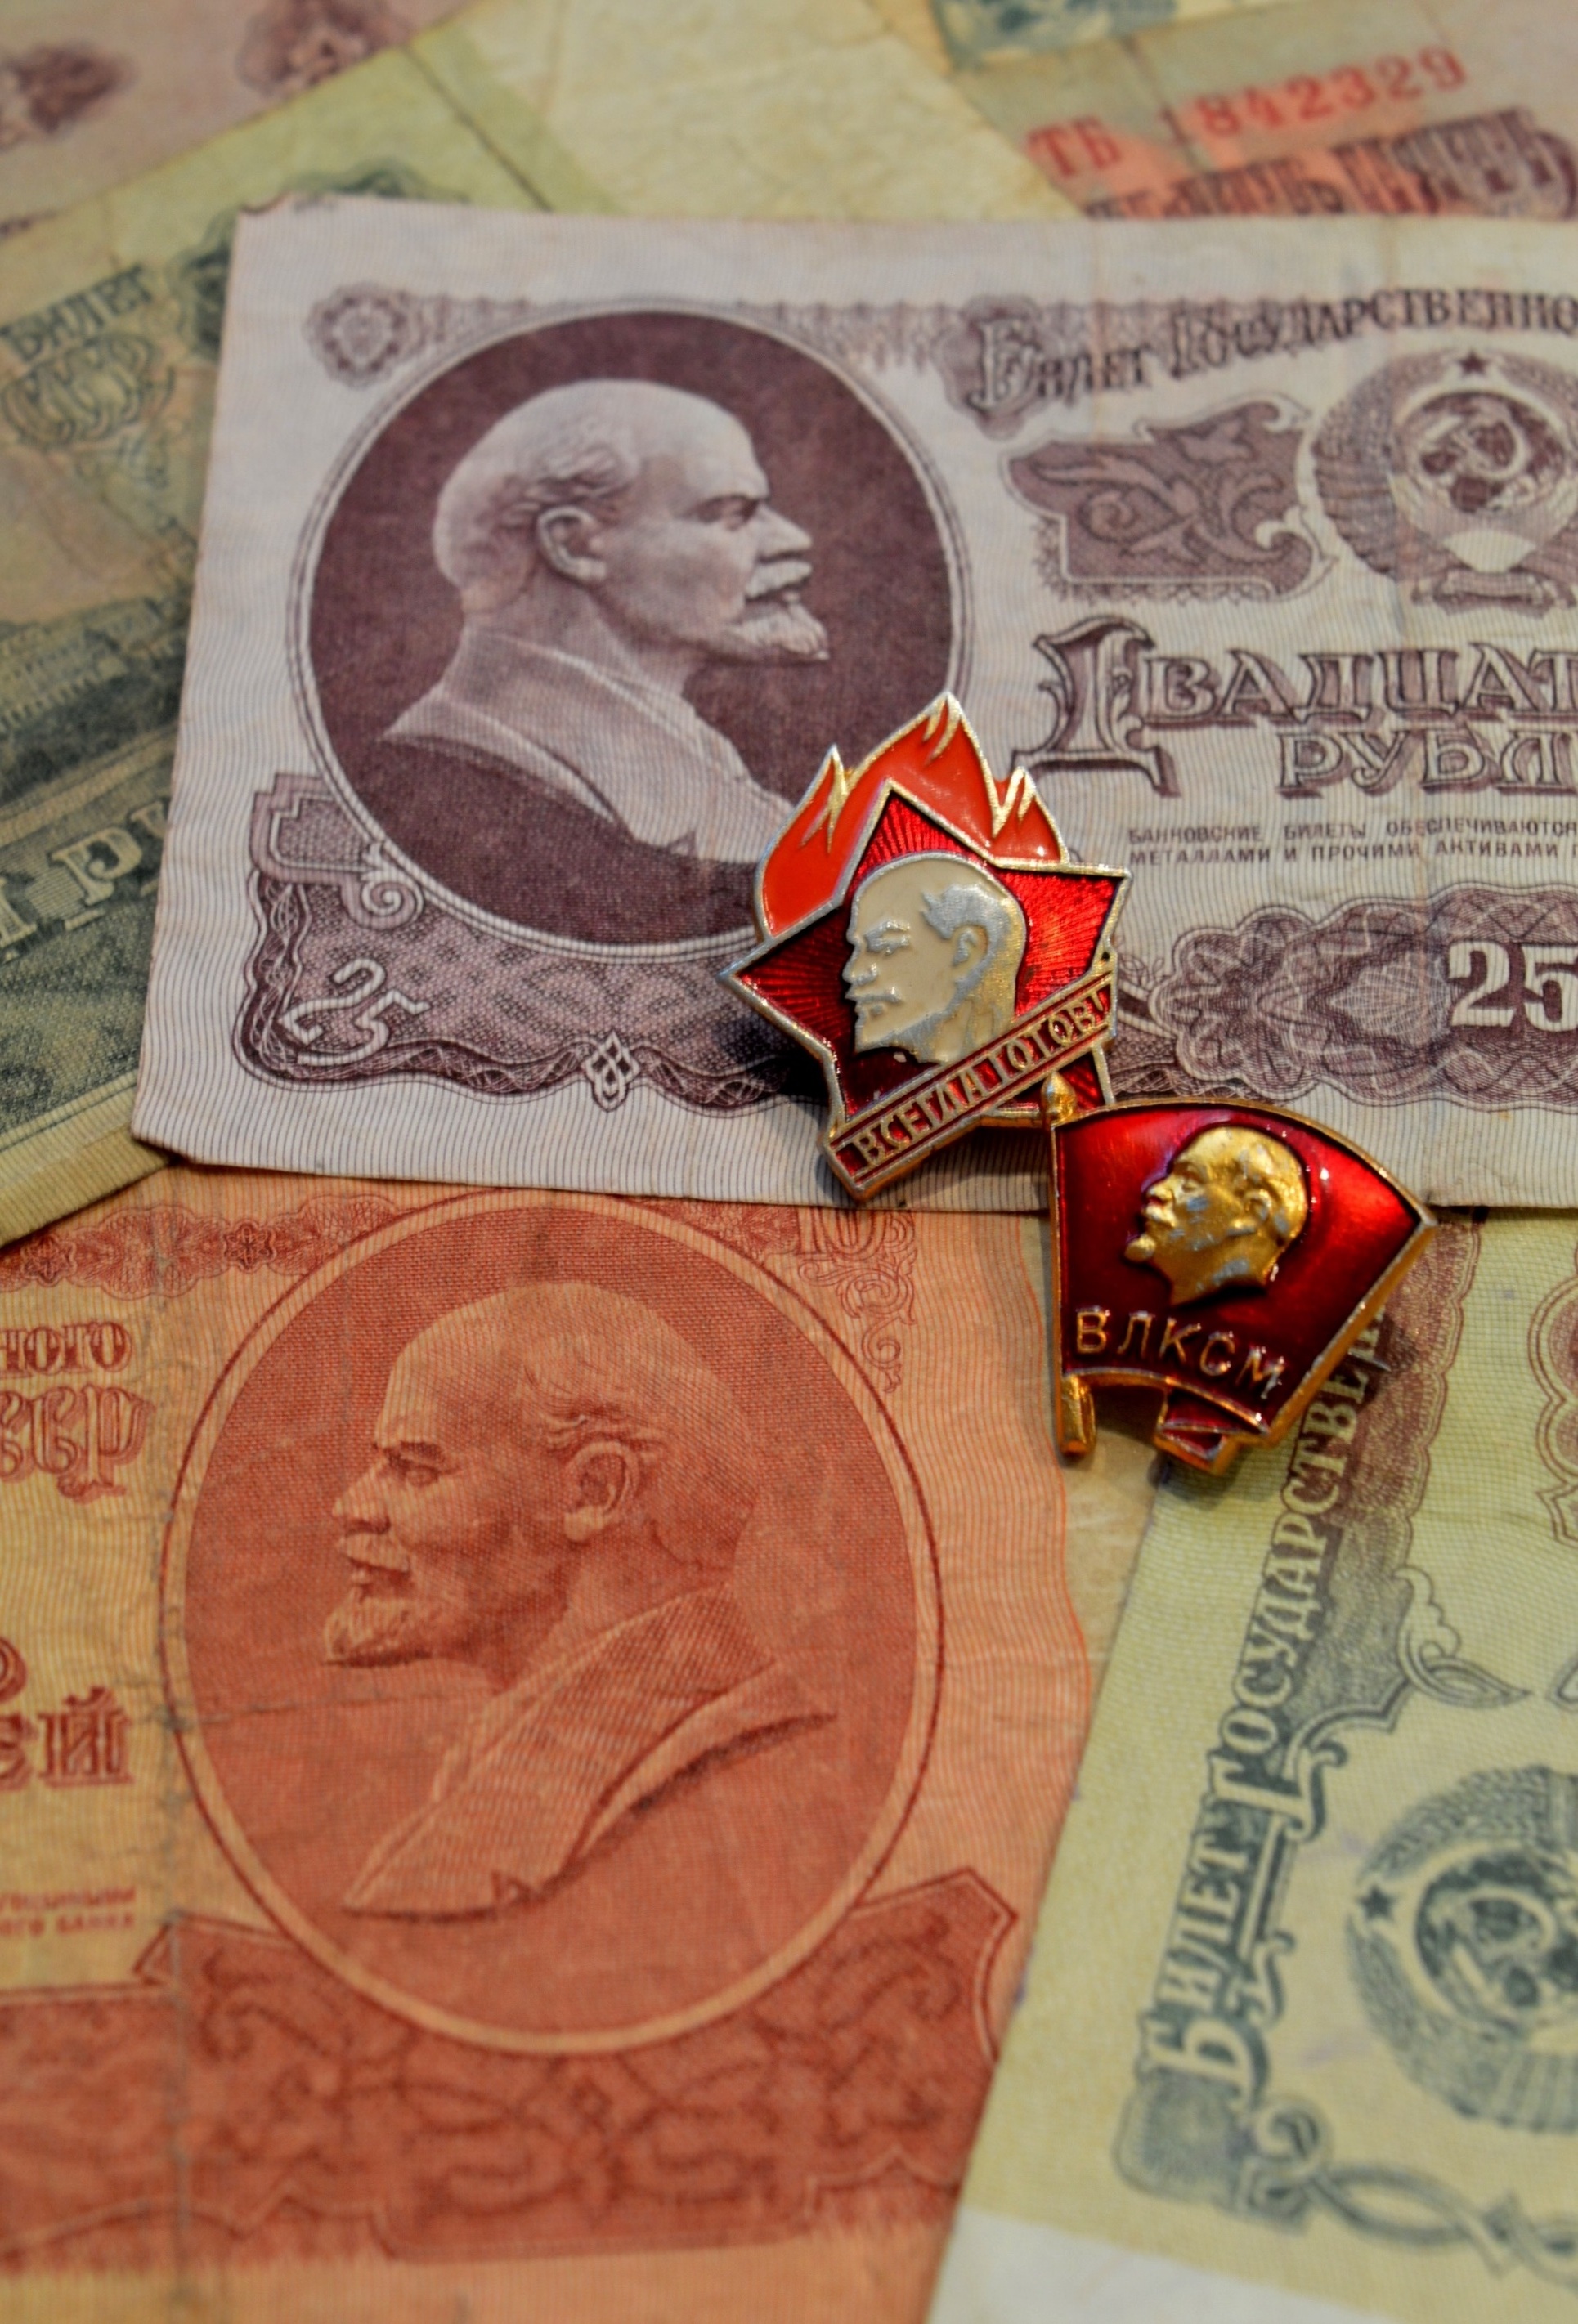
money, paper, material, cash, art, sketch, drawing, currency, lenin, the ussr, banknote, soevetskie money, soviet icon